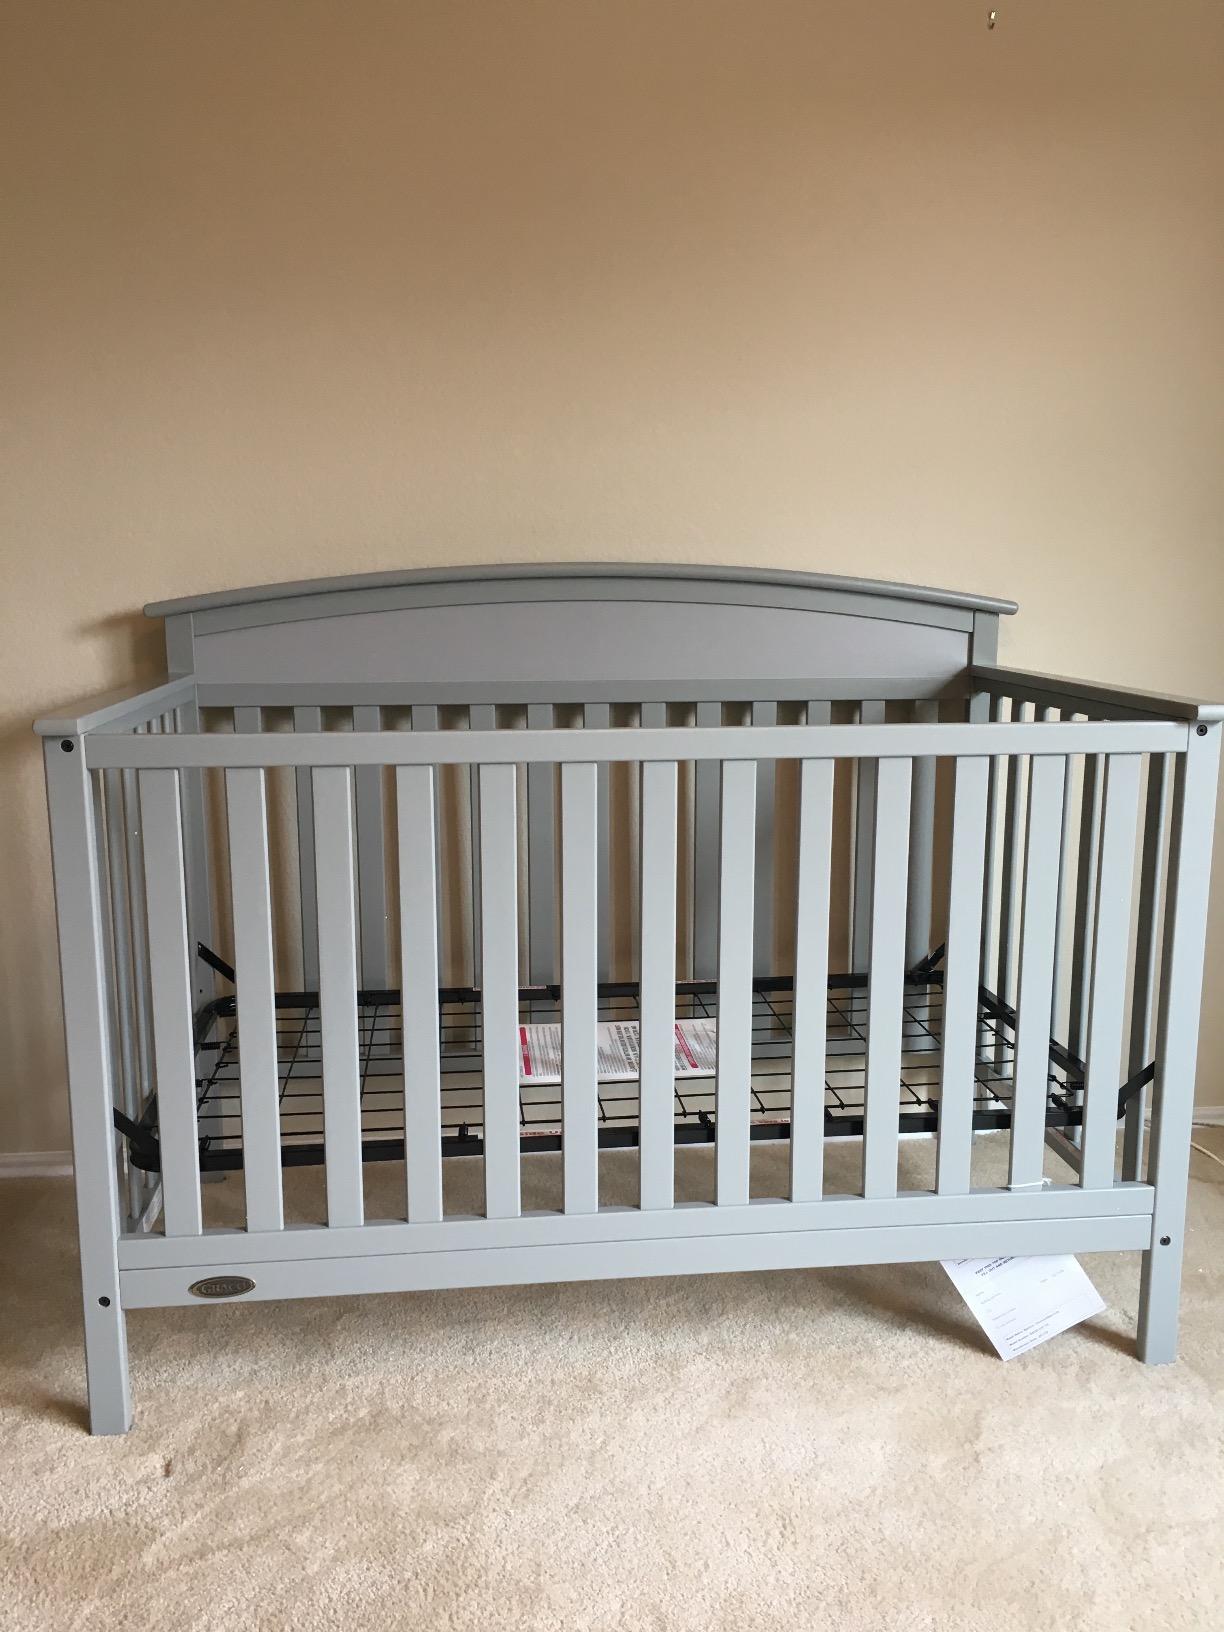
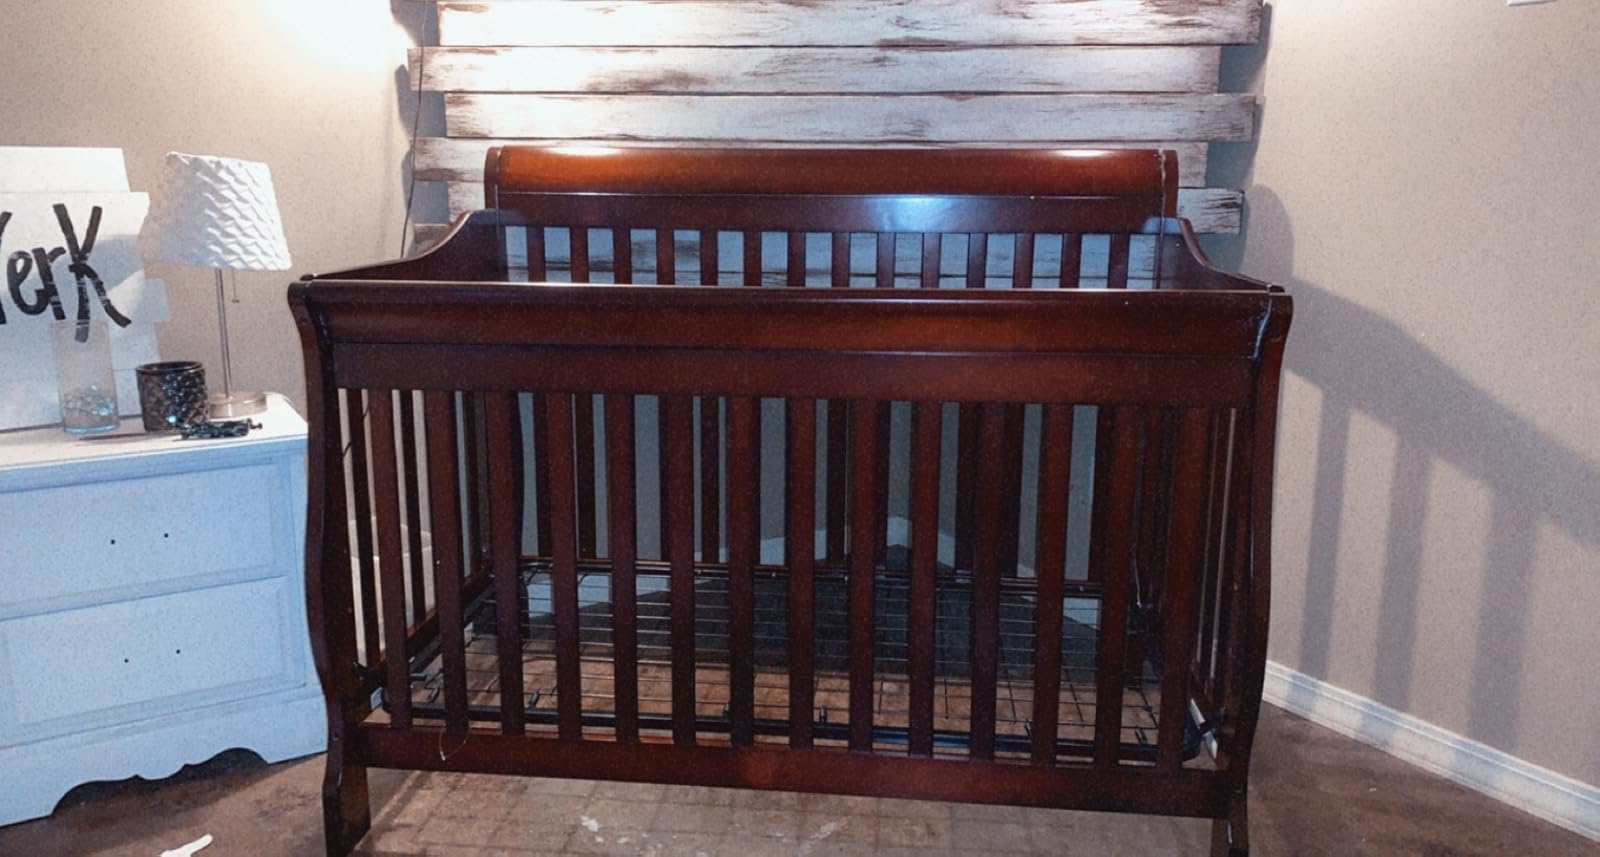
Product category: products_crib
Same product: no